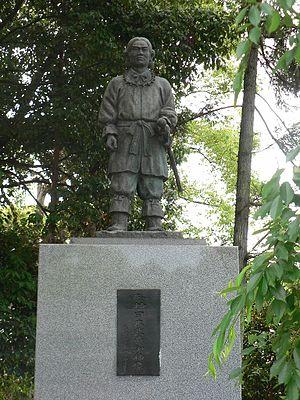
Le Ōtori-taisha, aussi connu sous le nom « grand sanctuaire Ōtori », est un sanctuaire shinto situé dans l'arrondissement Nishi-ku de la ville de Sakai, préfecture d'Osaka au Japon.